Sergei Roldugin

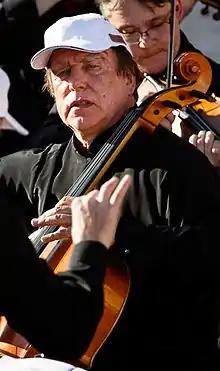
Roldugin in Palmyra, May 2016

Sergei Pavlovich Roldugin (Russian: Сергей Павлович Ролдугин, born 28 September 1951 Sakhalin) is a Russian cellist and businessman based in St Petersburg. He is a close friend of Vladimir Putin. He has been implicated in several money laundering and offshore wealth schemes for Russian elites. Following the Russian invasion of Ukraine in 2022, the European Union sanctioned Roldugin.